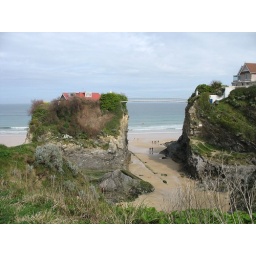
Overlooking the ocean in Newquay. Check out that house with it's own private bridge and island!